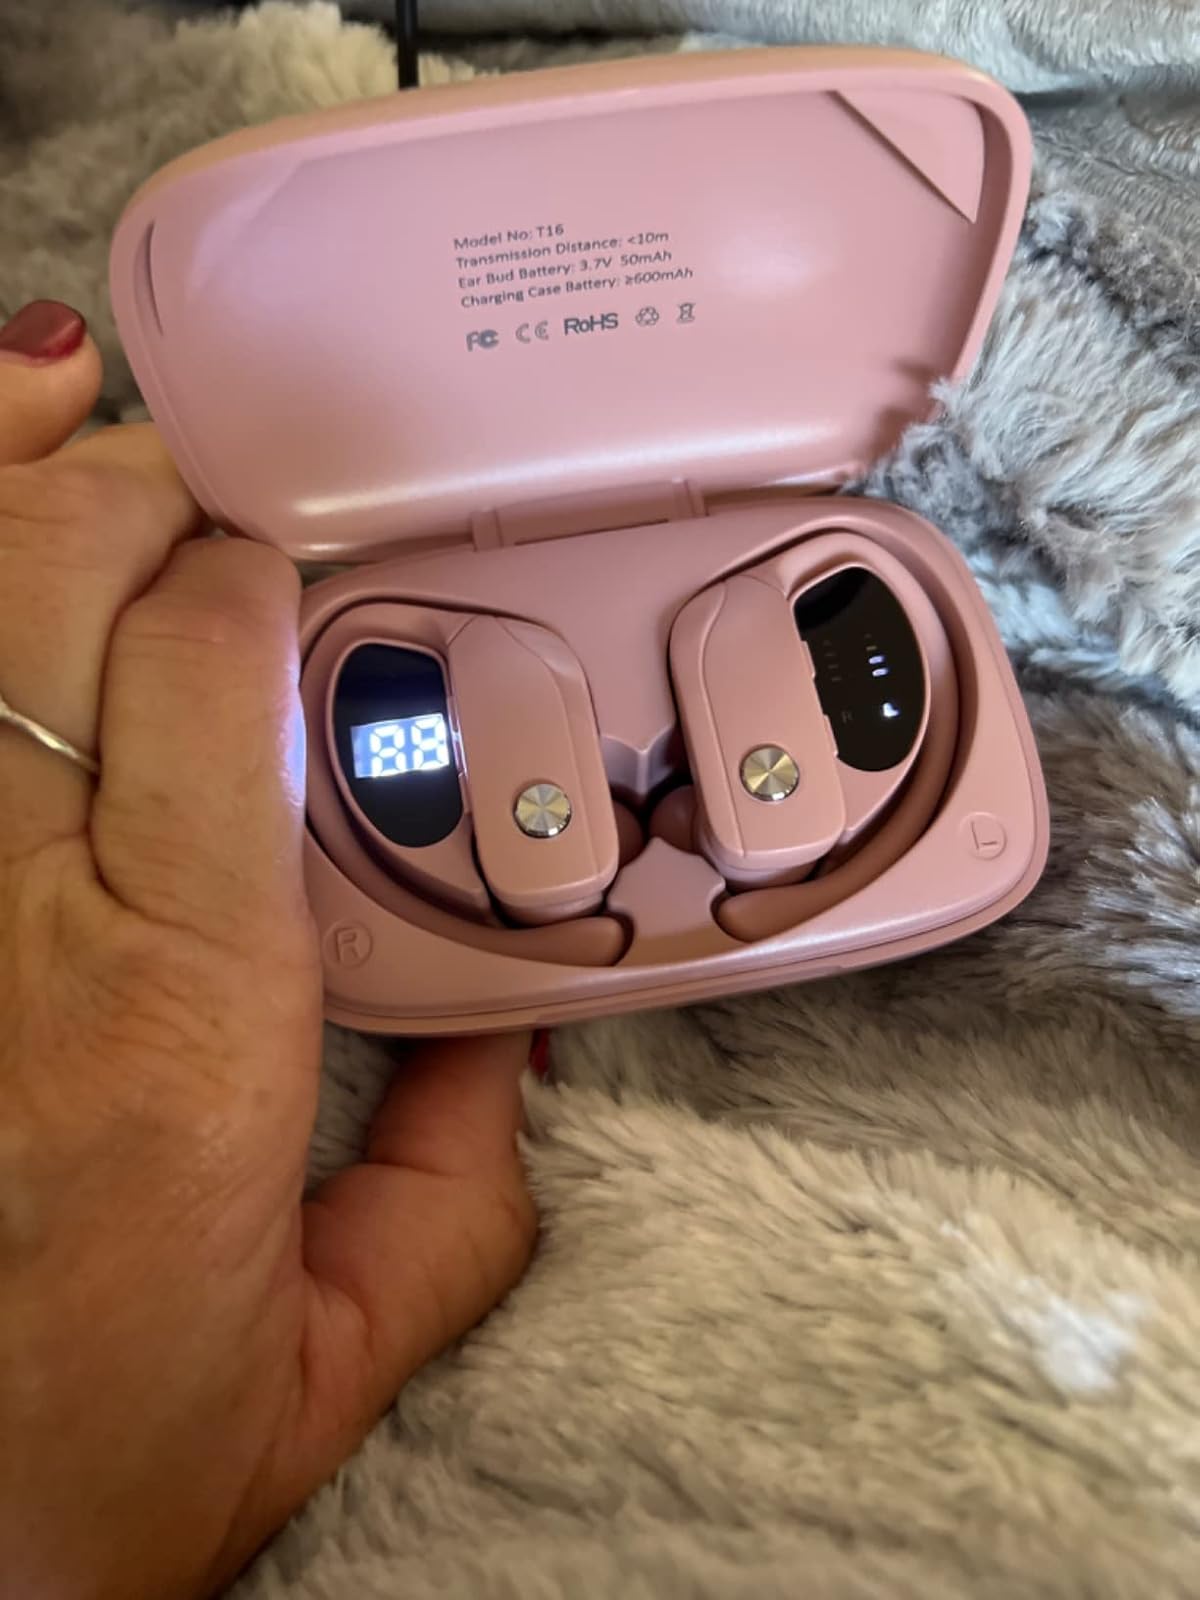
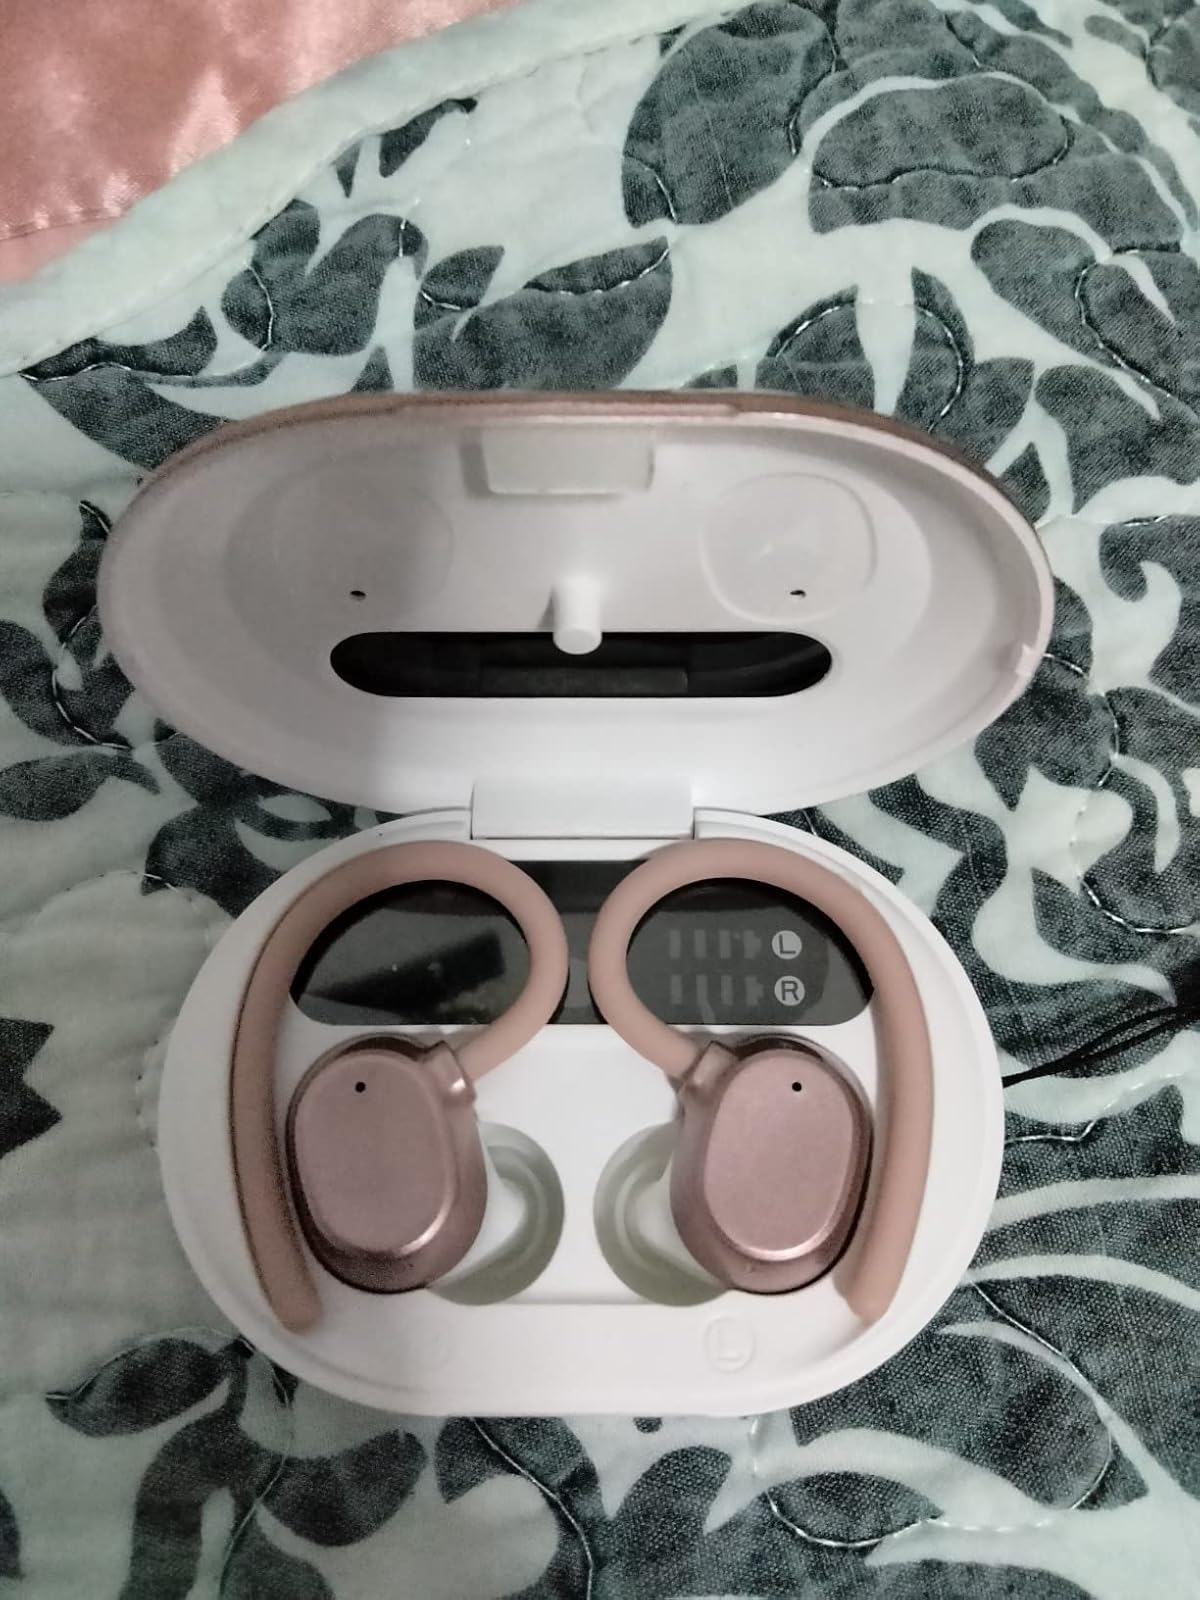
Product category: earbuds
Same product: no